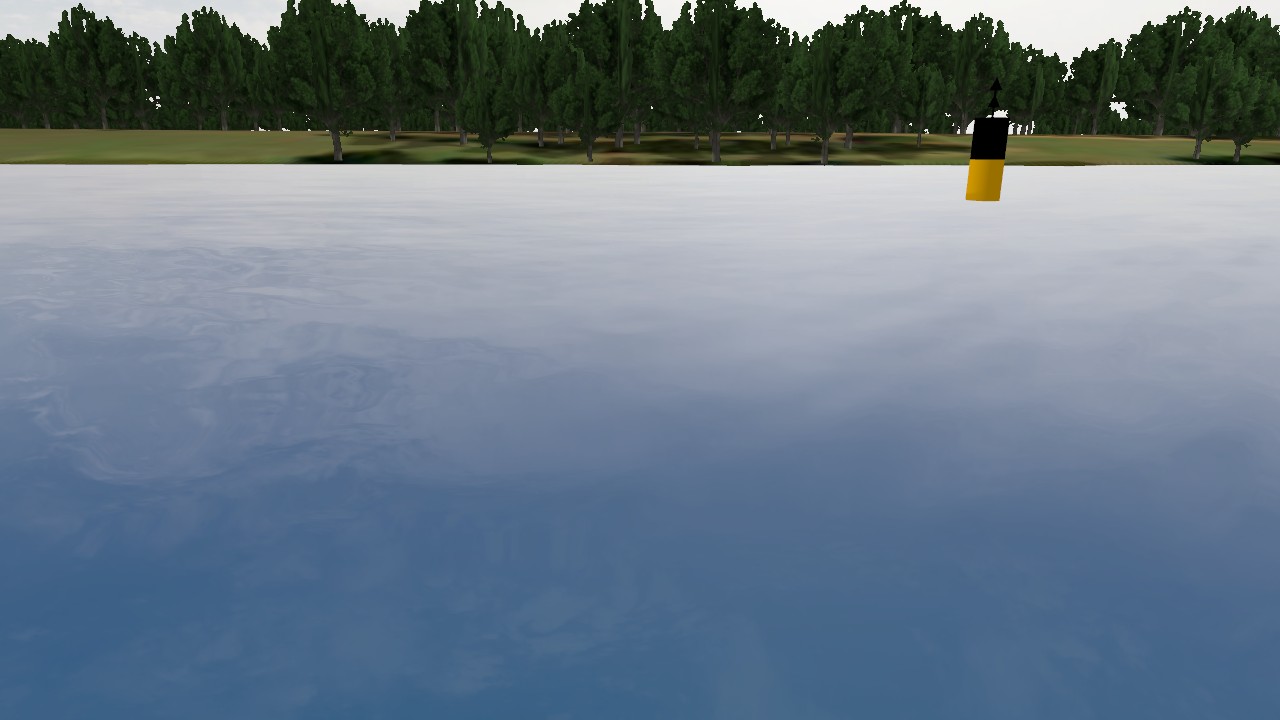
Label: cardinal_north
Descriptions: two cones with peaks upward on the buoy top mark ||| two black cones with peaks upward on the buoy top mark ||| black upper half and yellow lower half (2 bands)